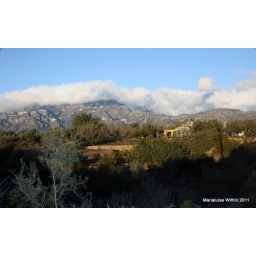
our house and the Ports mountains very early in the morning- the barranc is still in the shade-